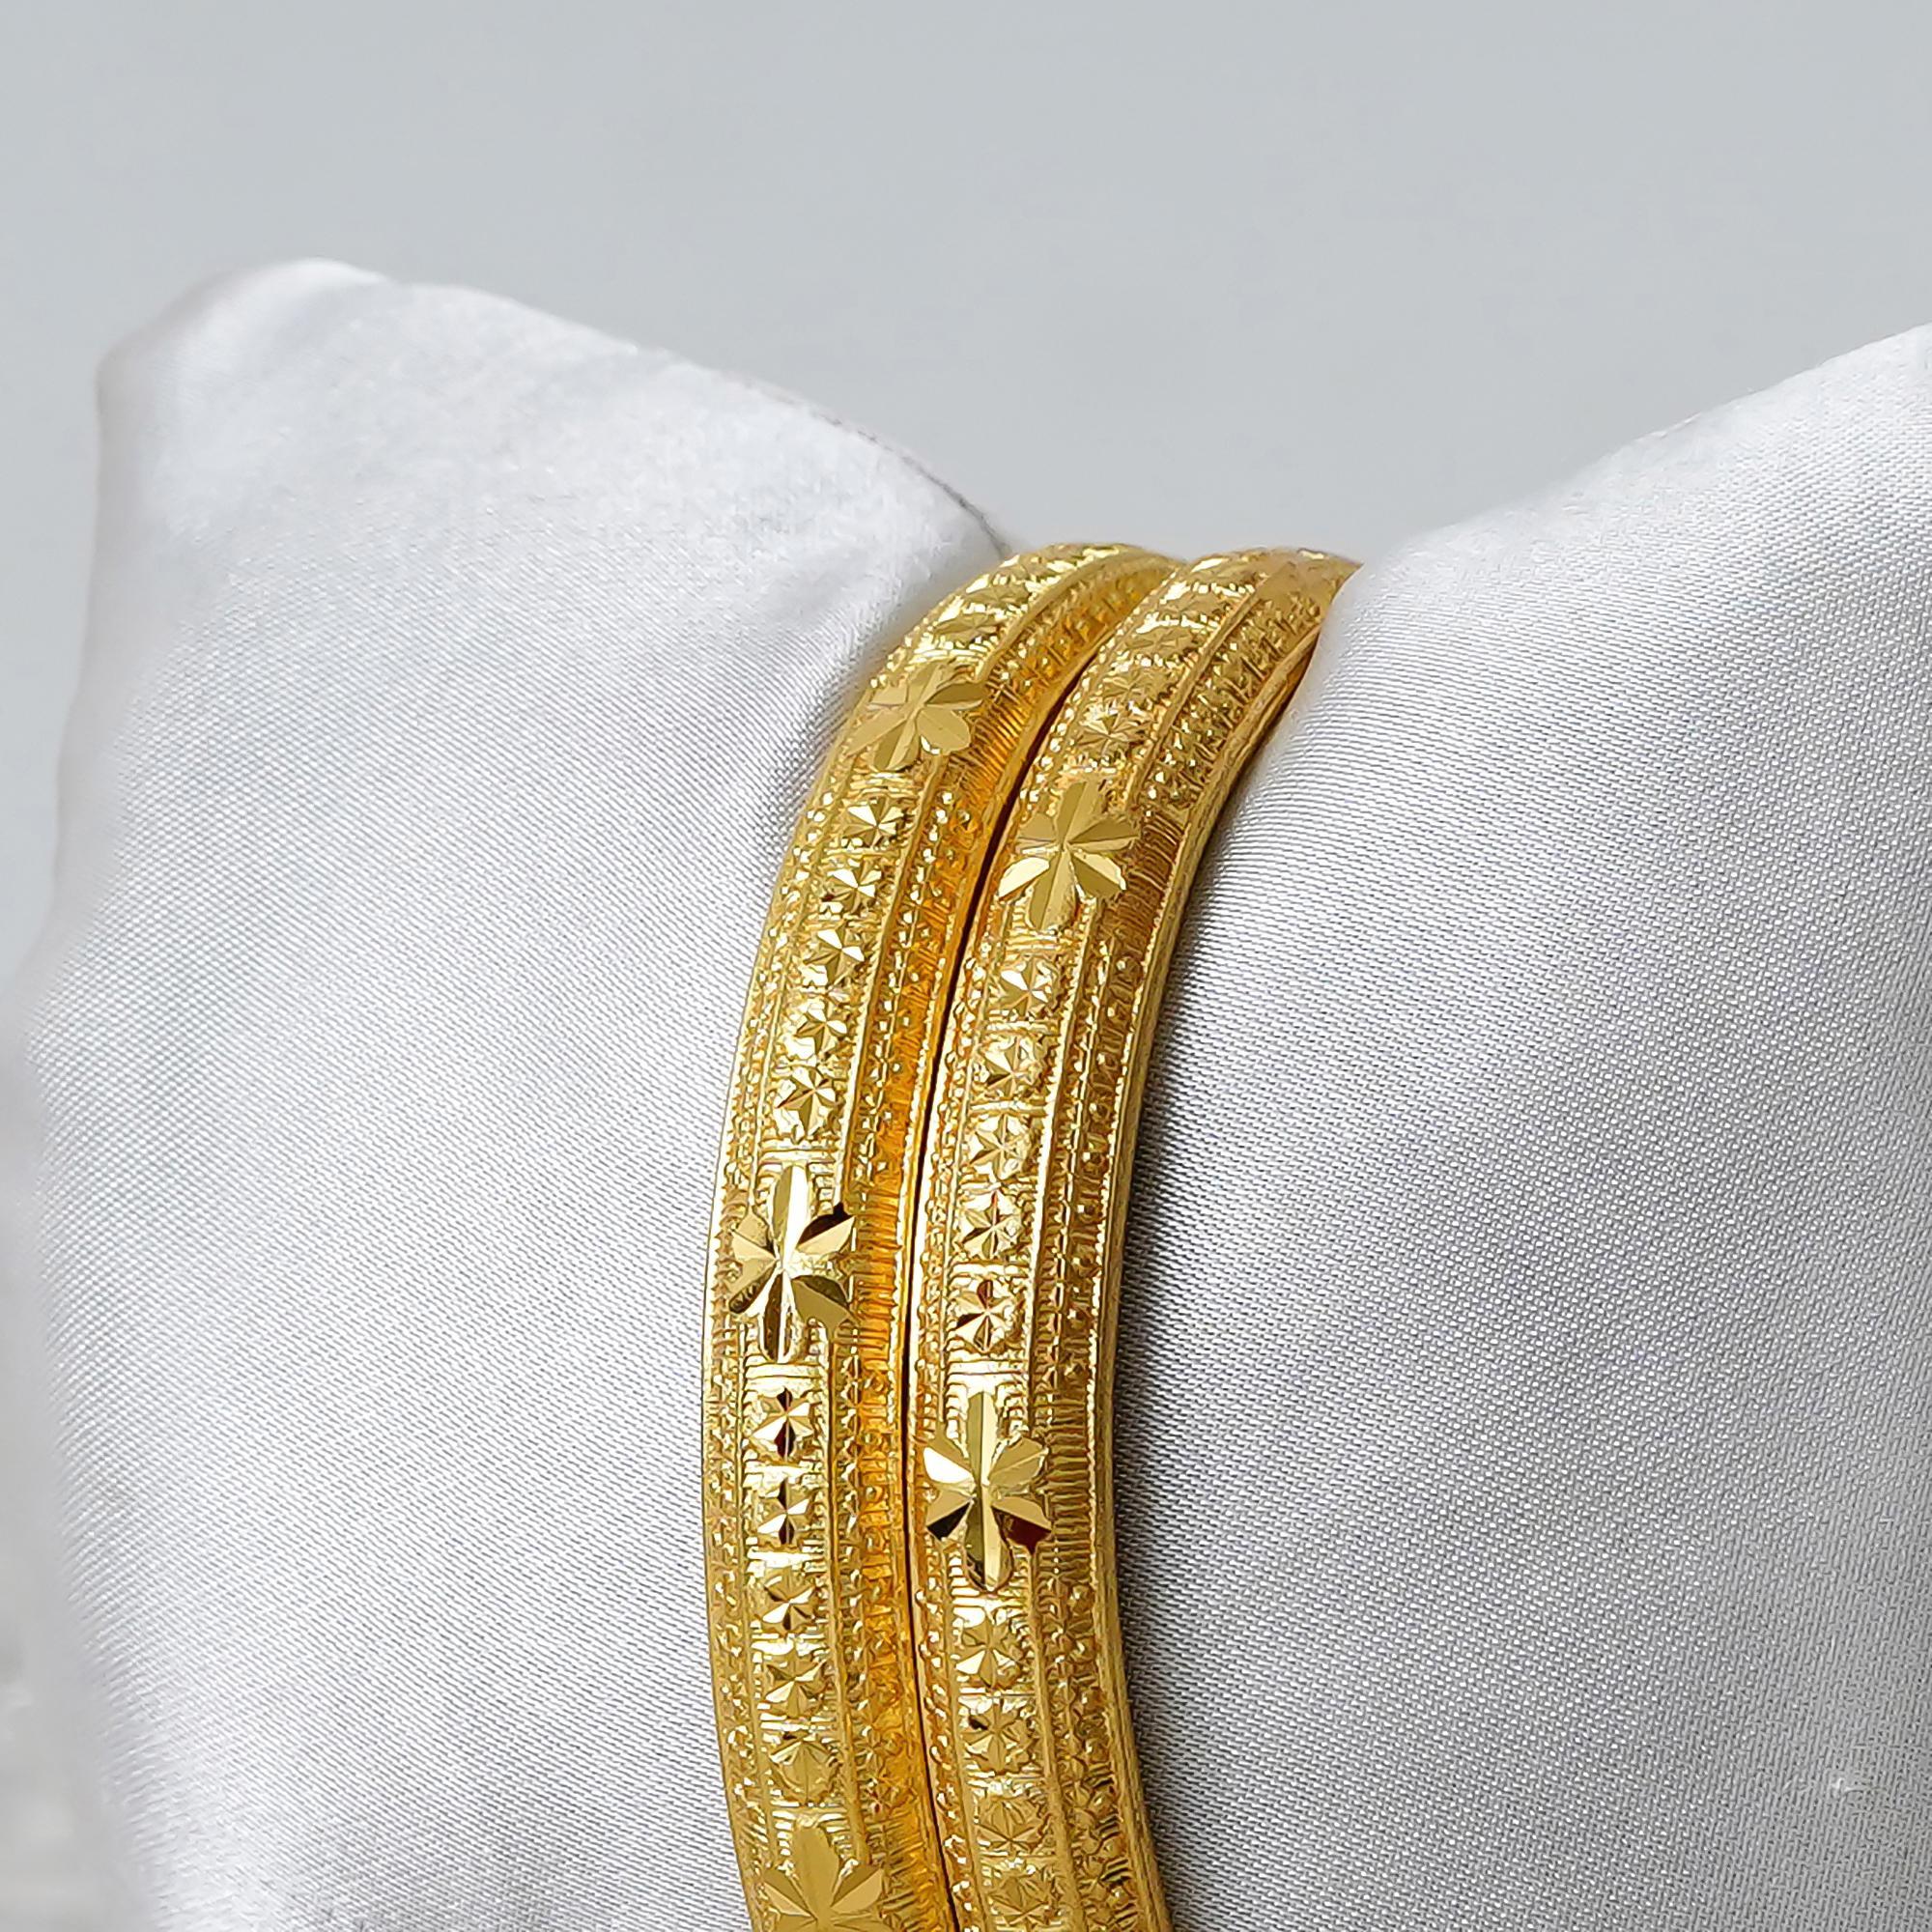
Joyeria Fashions Gold Plated Bangles Set (Pack of 2 Bangles)
Type: Bracelets & Bangles
Brand: Joyeria Fashions
Price: Rs. 295
Joyeria Fashions presents you long-lasting and ever-shining bangles, Get the beautiful ethnic look with these classic designer bangles, which are durable and does not get black easily even when worn daily, makes it a perfect piece of jewellery that can be worn with your favorite outfit to give it an ultimate glow. Joyeria Fashions presents you long-lasting and ever-shining bangles, Get the beautiful ethnic look with these classic designer bangles, which are durable and does not get black easily even when worn daily, makes it a perfect piece of jewellery that can be worn with your favorite outfit to give it an ultimate glow.
Features: Elegant and Classic Design Gold Bangles for Girls and Women. Comes in Pack of ...........,Type : Set of ....... Bangles, Goldplated, Long Lasting Shining even with daily wear,Intricate design and detailed designing,Ideal to wear at all parties, weddings, goes well with ethnic dress, Perfect gift for your friend